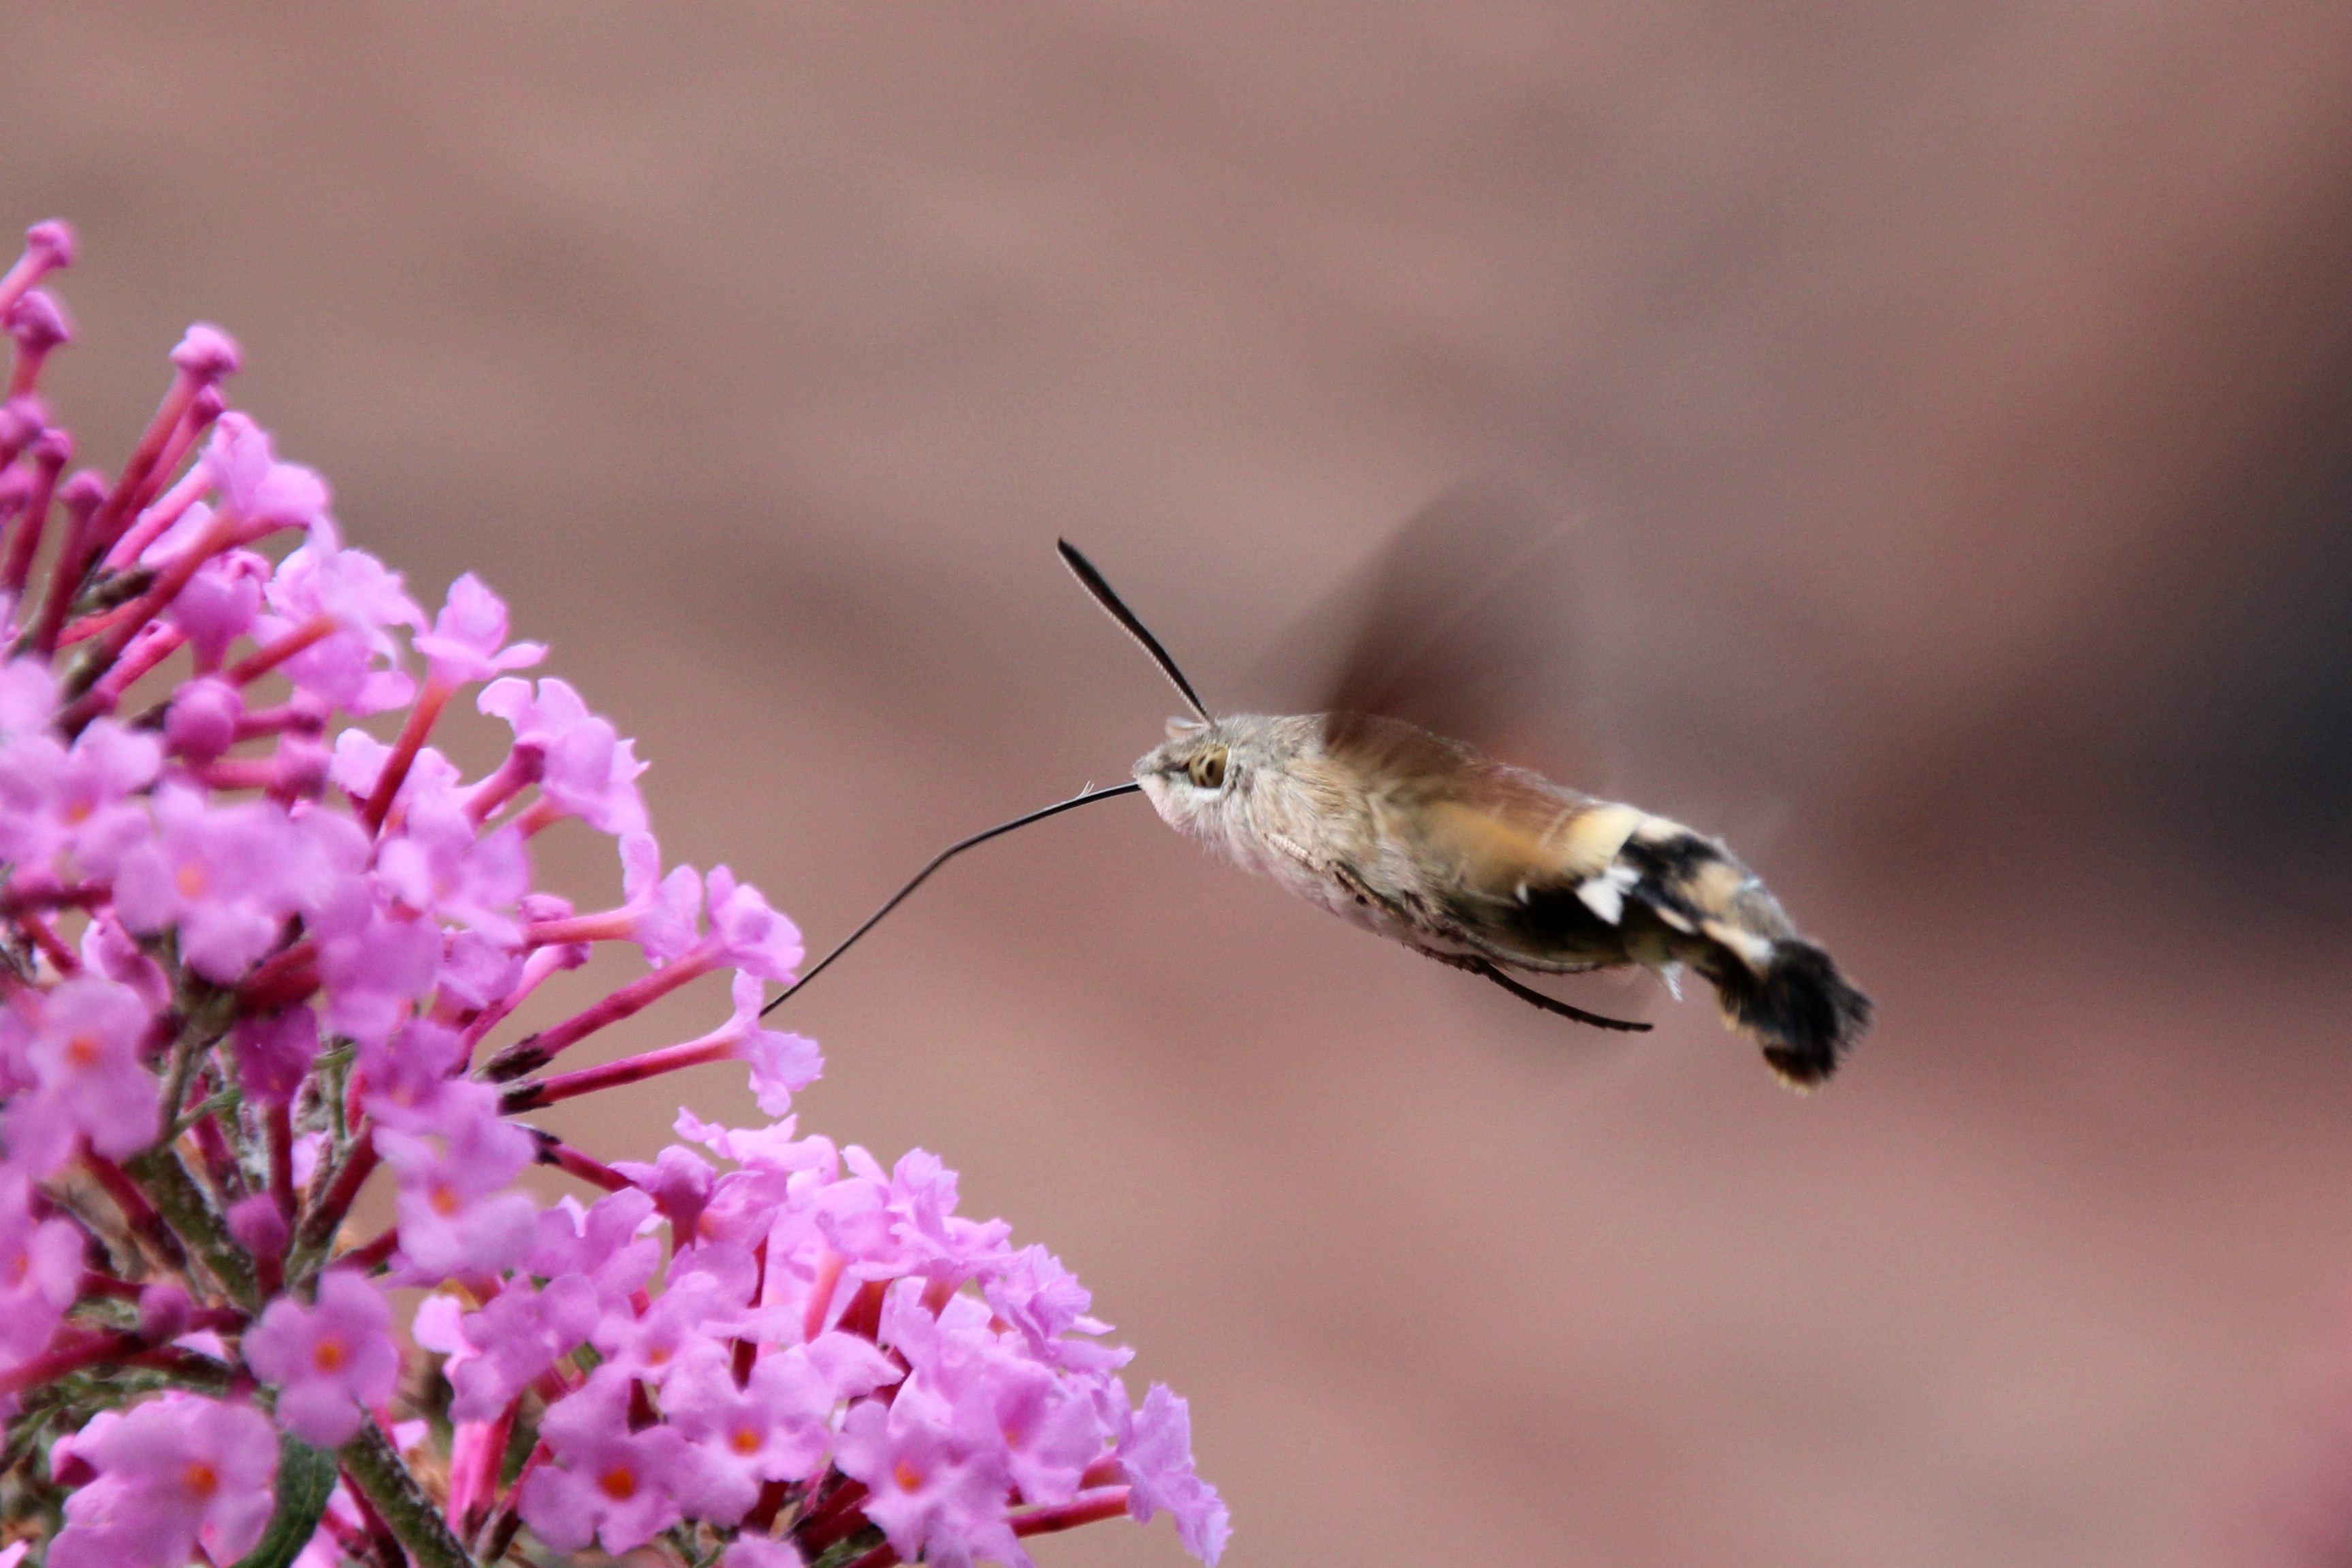
nature, branch, bird, wing, plant, flower, petal, animal, summer, insect, hummingbird, butterfly, pink, flora, fauna, invertebrate, flowers, close up, bee, nectar, macro photography, honey bee, pollinator, hummingbird hawk moth, membrane winged insect